List of mushroom dishes

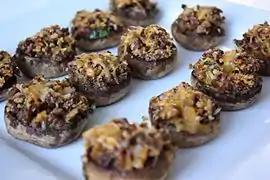
Sausage-stuffed mushrooms

This is a list of notable mushroom dishes and foods, comprising foodstuffs prepared using mushrooms as a primary ingredient.